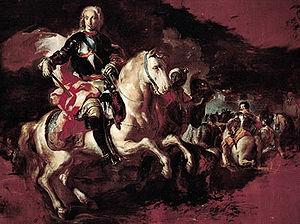
Charles III, né à Madrid le 20 janvier 1716 et décédé dans la même ville le 14 décembre 1788, est roi d'Espagne et des Indes de 1759 à 1788, à la mort de son demi-frère Ferdinand VI.
La bataille de Velletri se déroula les 10 et 11 août 1744 à Velletri, dans le Latium, pendant la guerre de Succession d'Autriche et opposa les troupes napolitaines dirigées par Charles VII, roi de Naples, le duc de Castropignano et le comte de Gages à l'armée autrichienne du feldmarschall Lobkowitz.